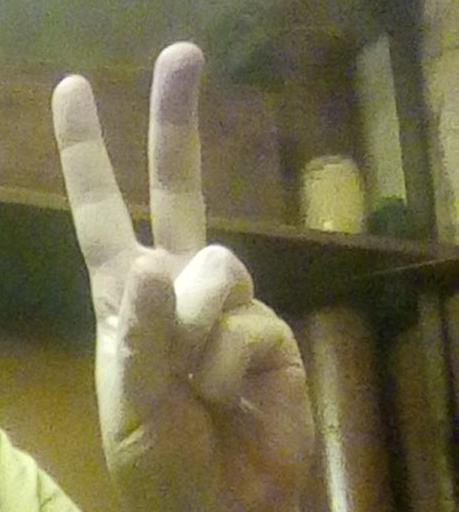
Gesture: peace